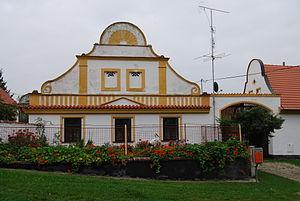
Čížová est une commune du district de Písek, dans la région de Bohême-du-Sud, en République tchèque. Sa population s'élevait à 1 259 habitants en 2020.